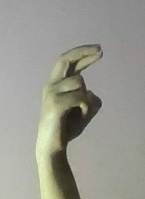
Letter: zay